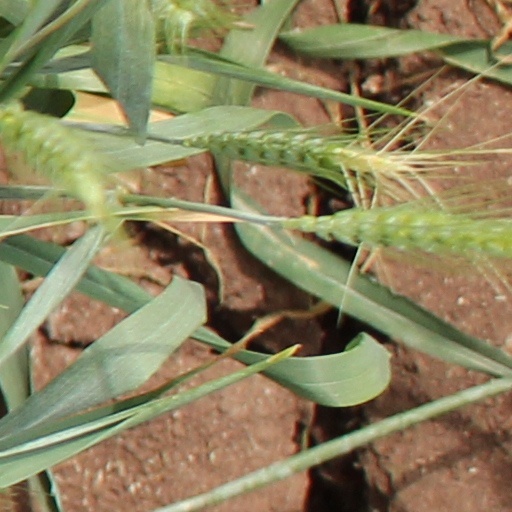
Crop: wheat